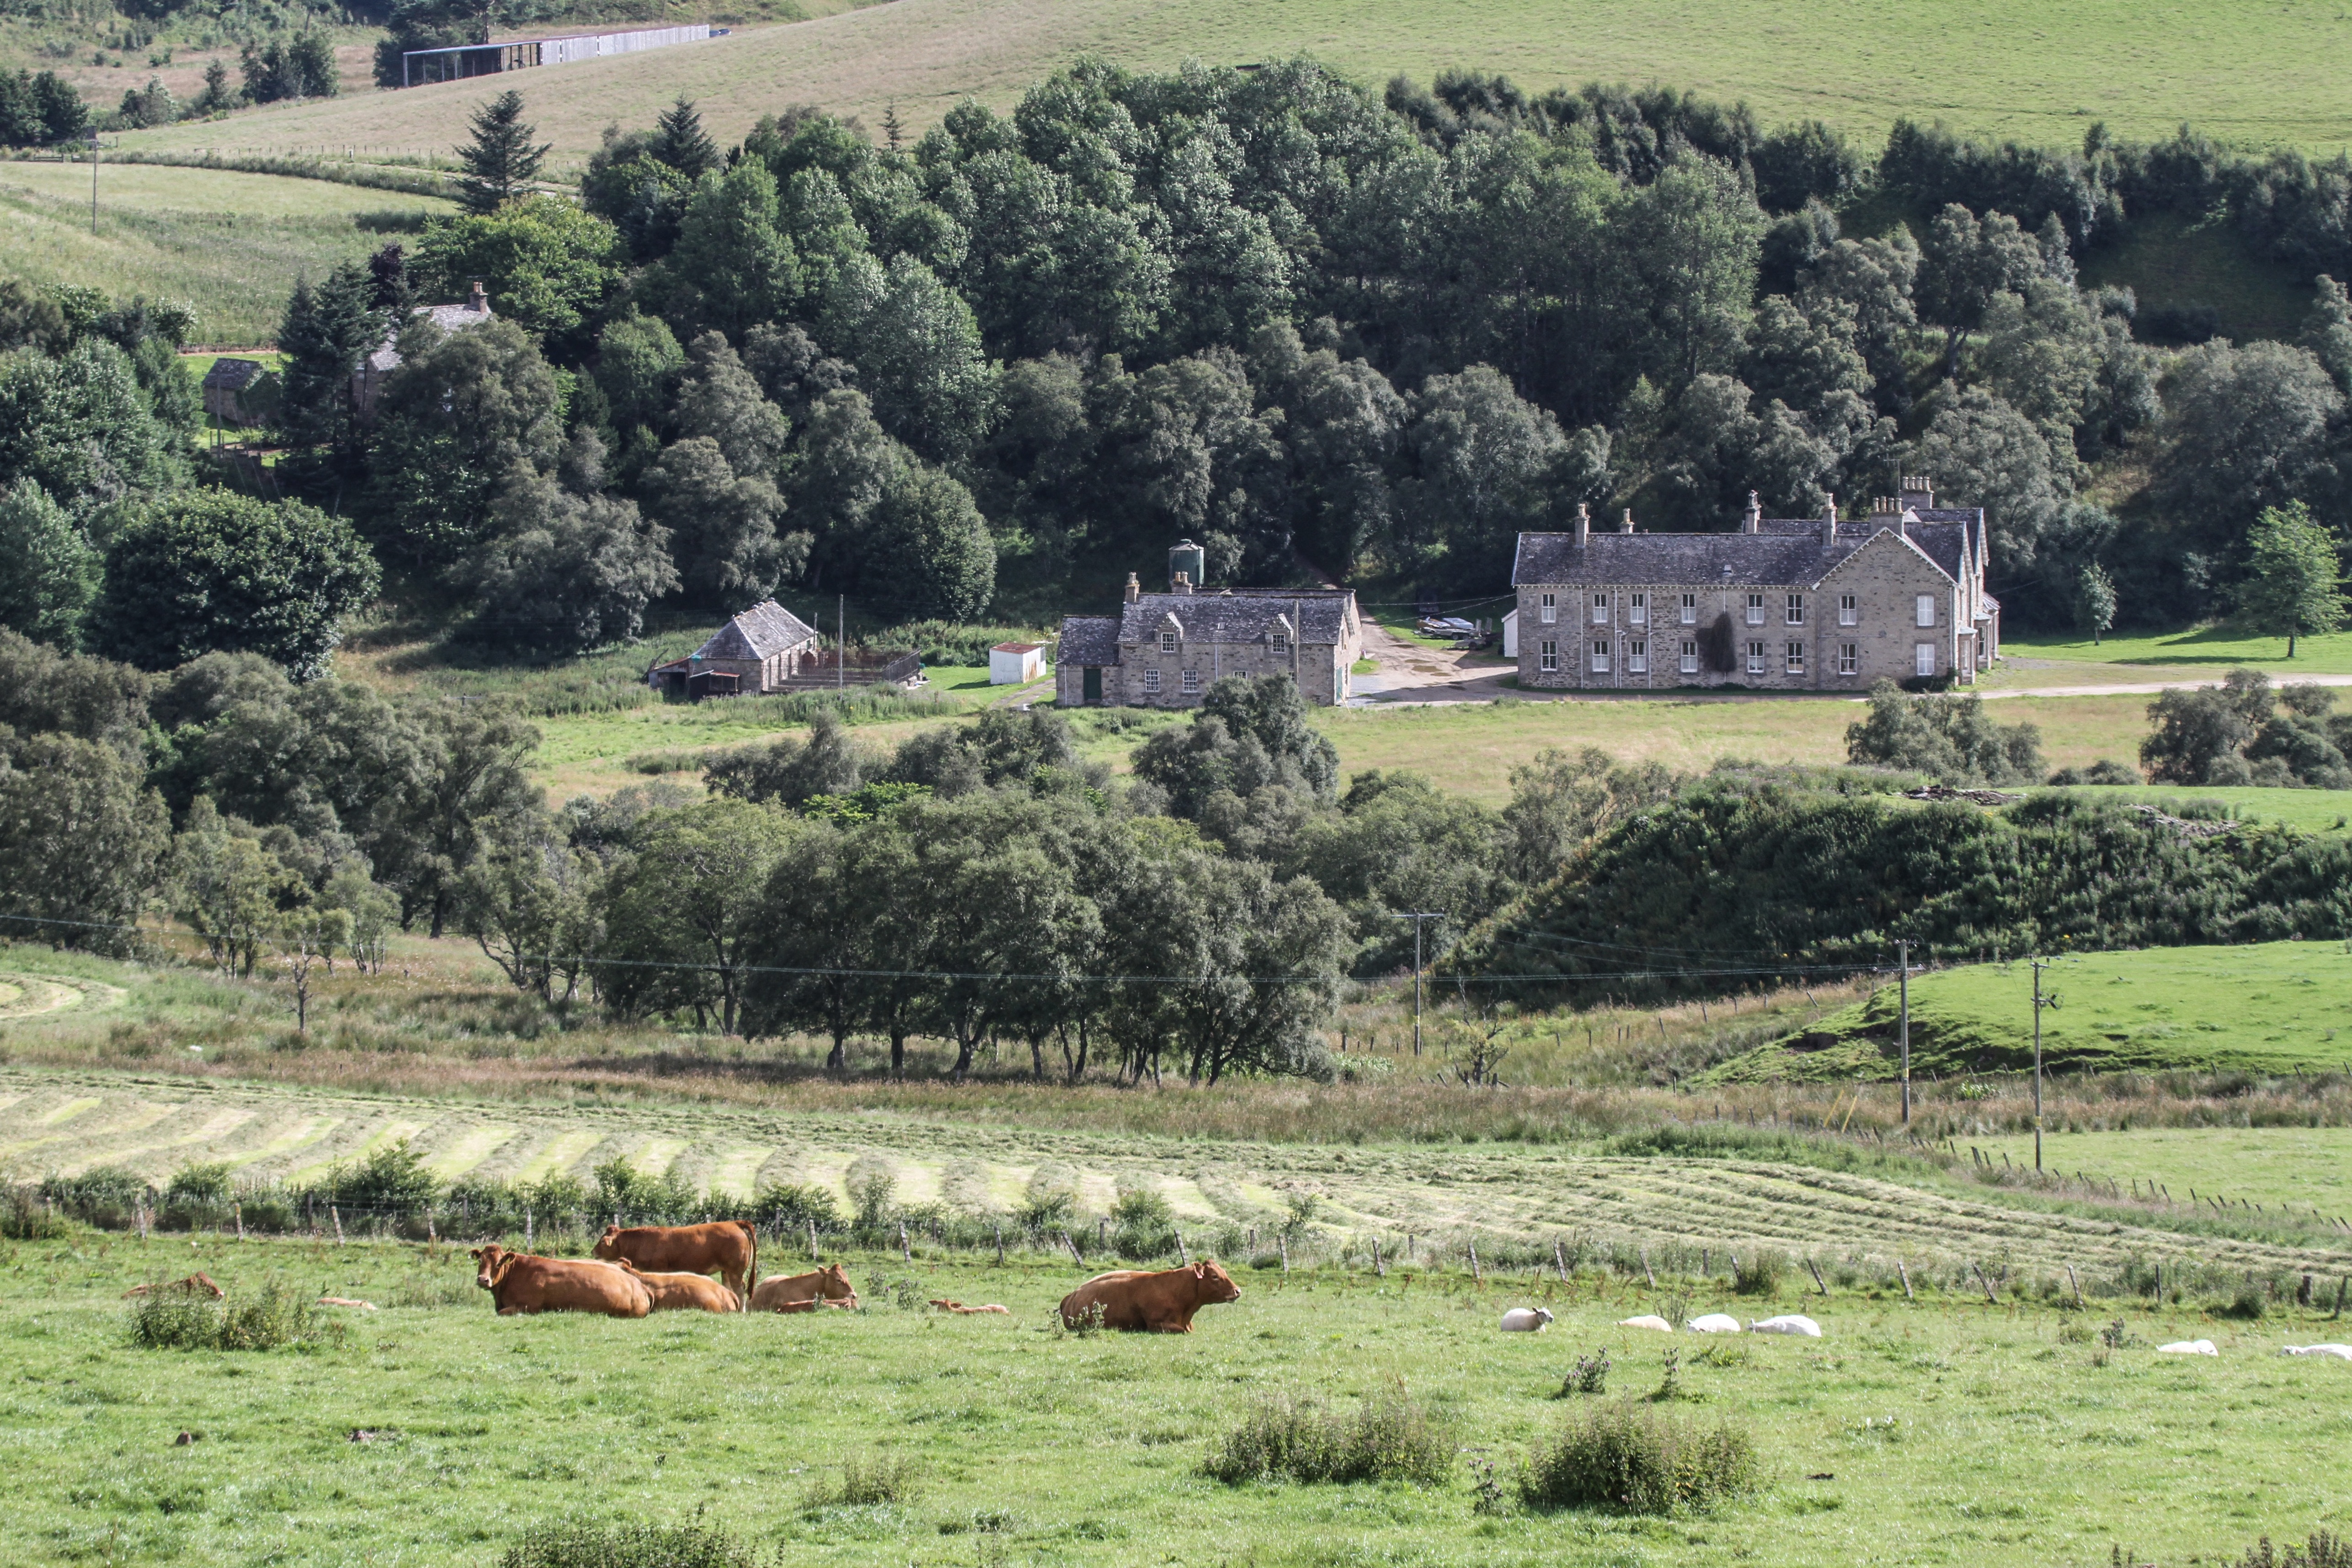
landscape, nature, field, farm, meadow, prairie, hill, flower, building, home, valley, village, herd, pasture, grazing, ranch, agriculture, plain, clouds, grassland, plantation, plateau, scotland, mood, ecosystem, highlands, rural area, highlands and islands